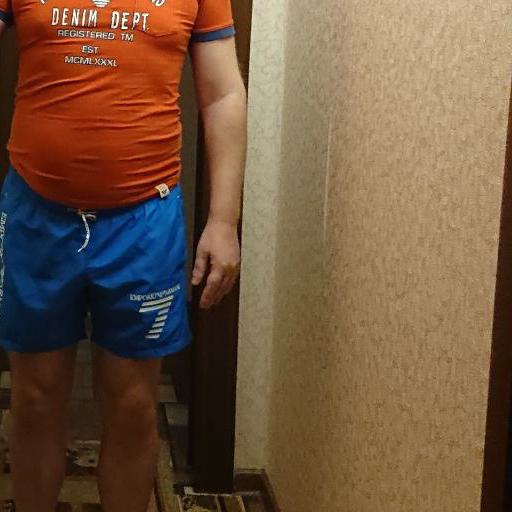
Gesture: no_gesture